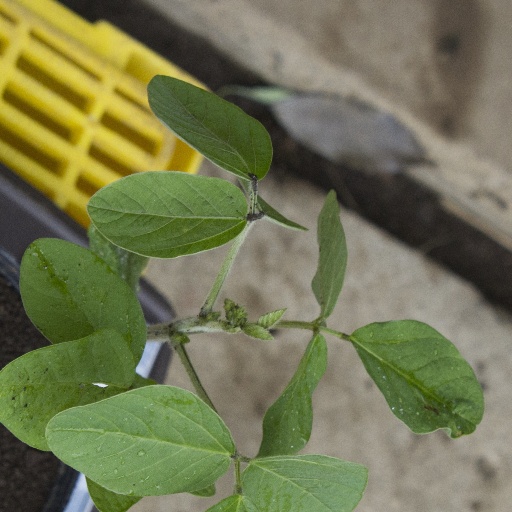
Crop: soybean